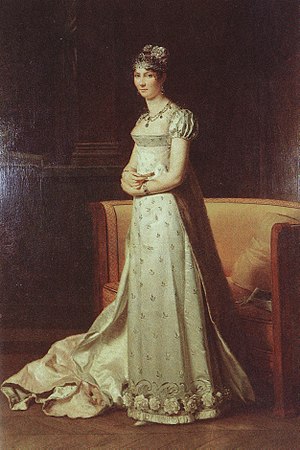
Stéphanie de Beauharnais
Portræt af Stéphanie